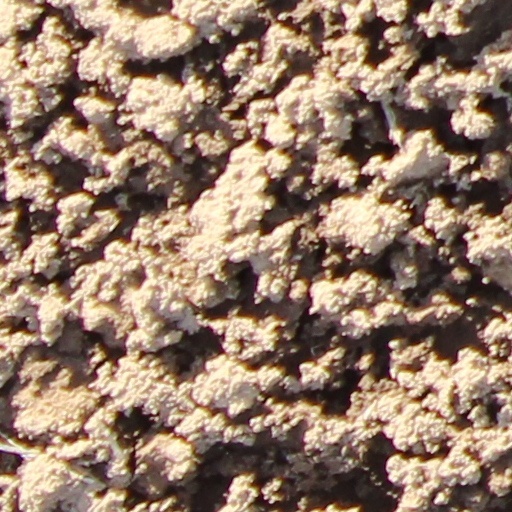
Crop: wheat